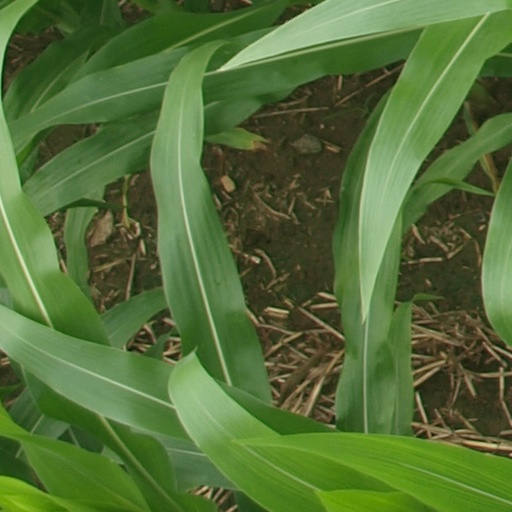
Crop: maize; corn